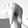
ASL letter: Q